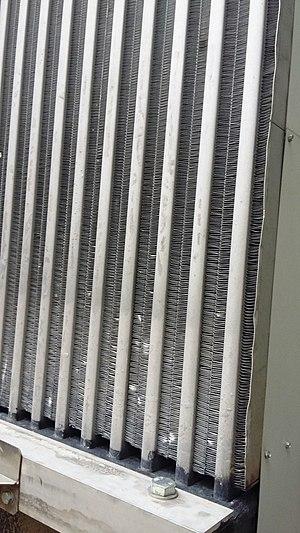
Faisceau aérocondenseur, composé de tubes rectangulaires parallèles séparés par des ailettes. Les tube contiennent de la vapeur, et le faisceau est traversé par de l'air frais. Ce dispositif permet de faire condenser la vapeur. Ce type de faisceau est souvent disposé en forme de A pour former des Aérocondenseurs.
Un aérocondenseur est un type d'échangeur thermique à contact indirect, destiné à refroidir et condenser de la vapeur avec de l'air frais.